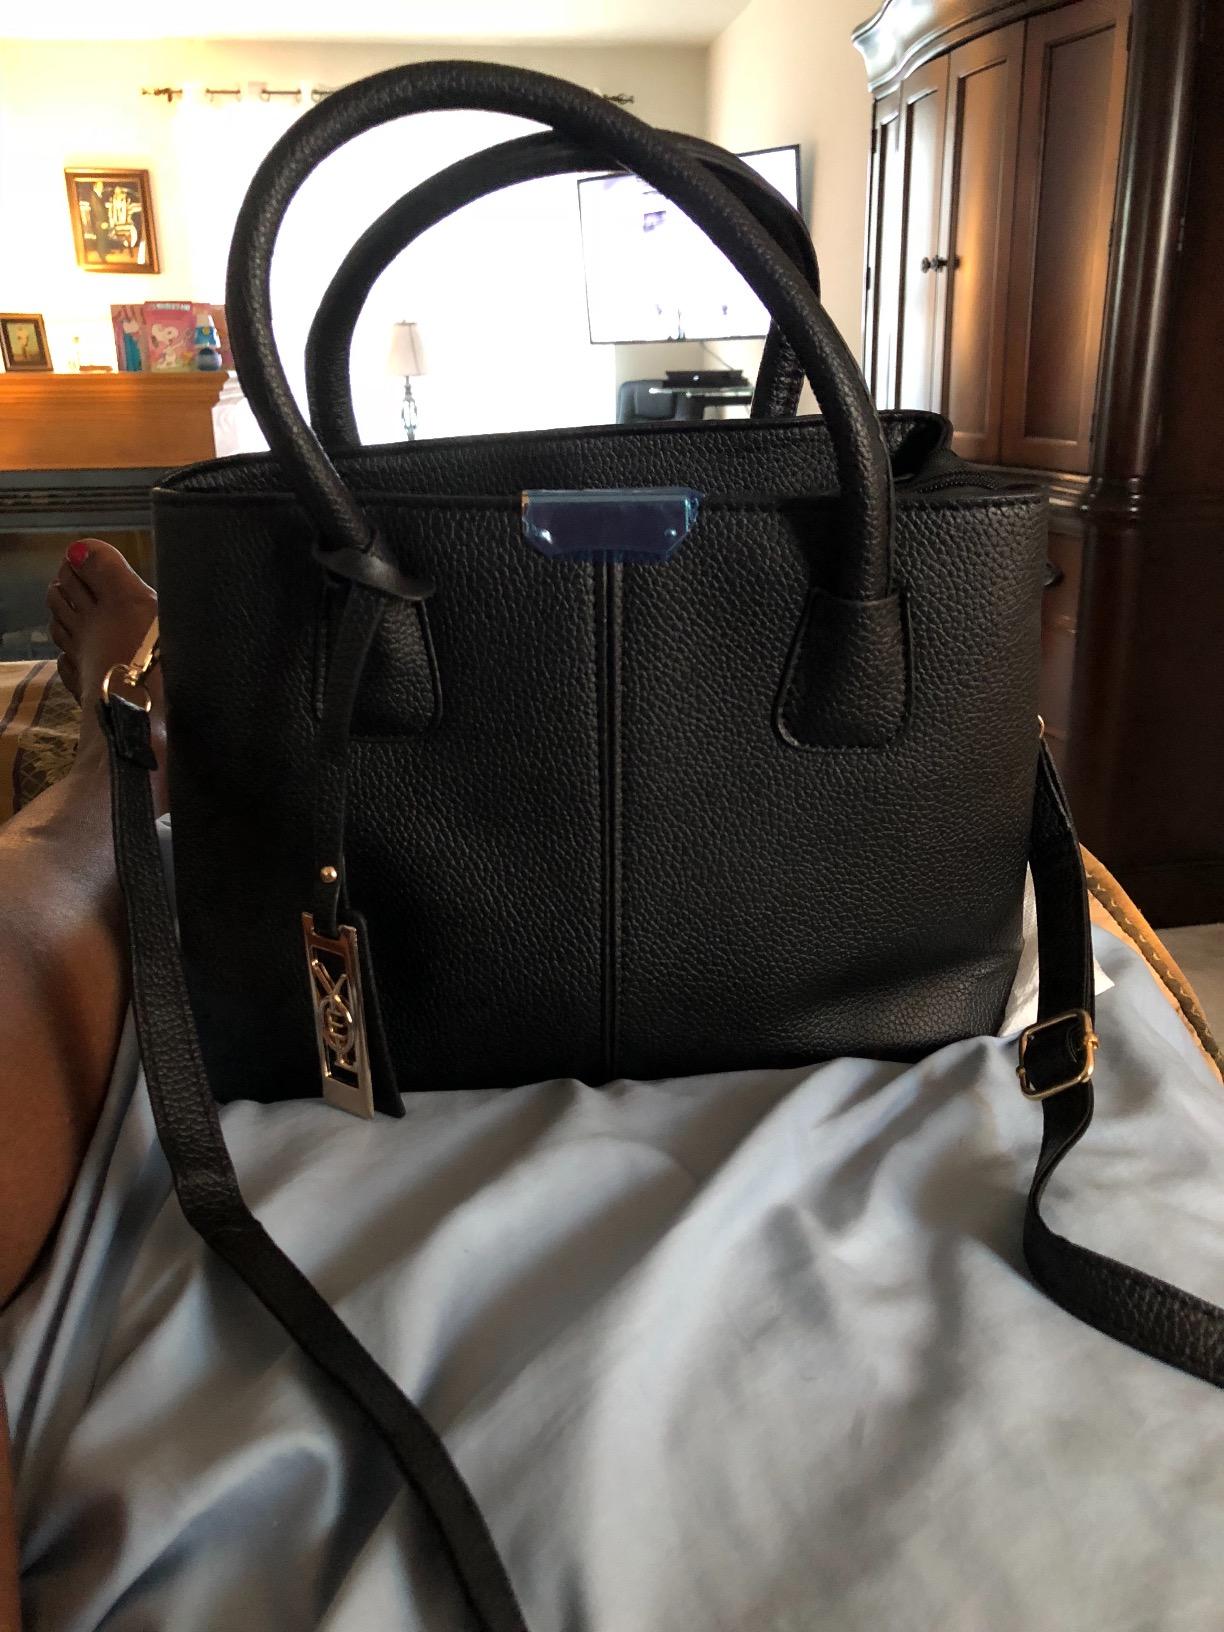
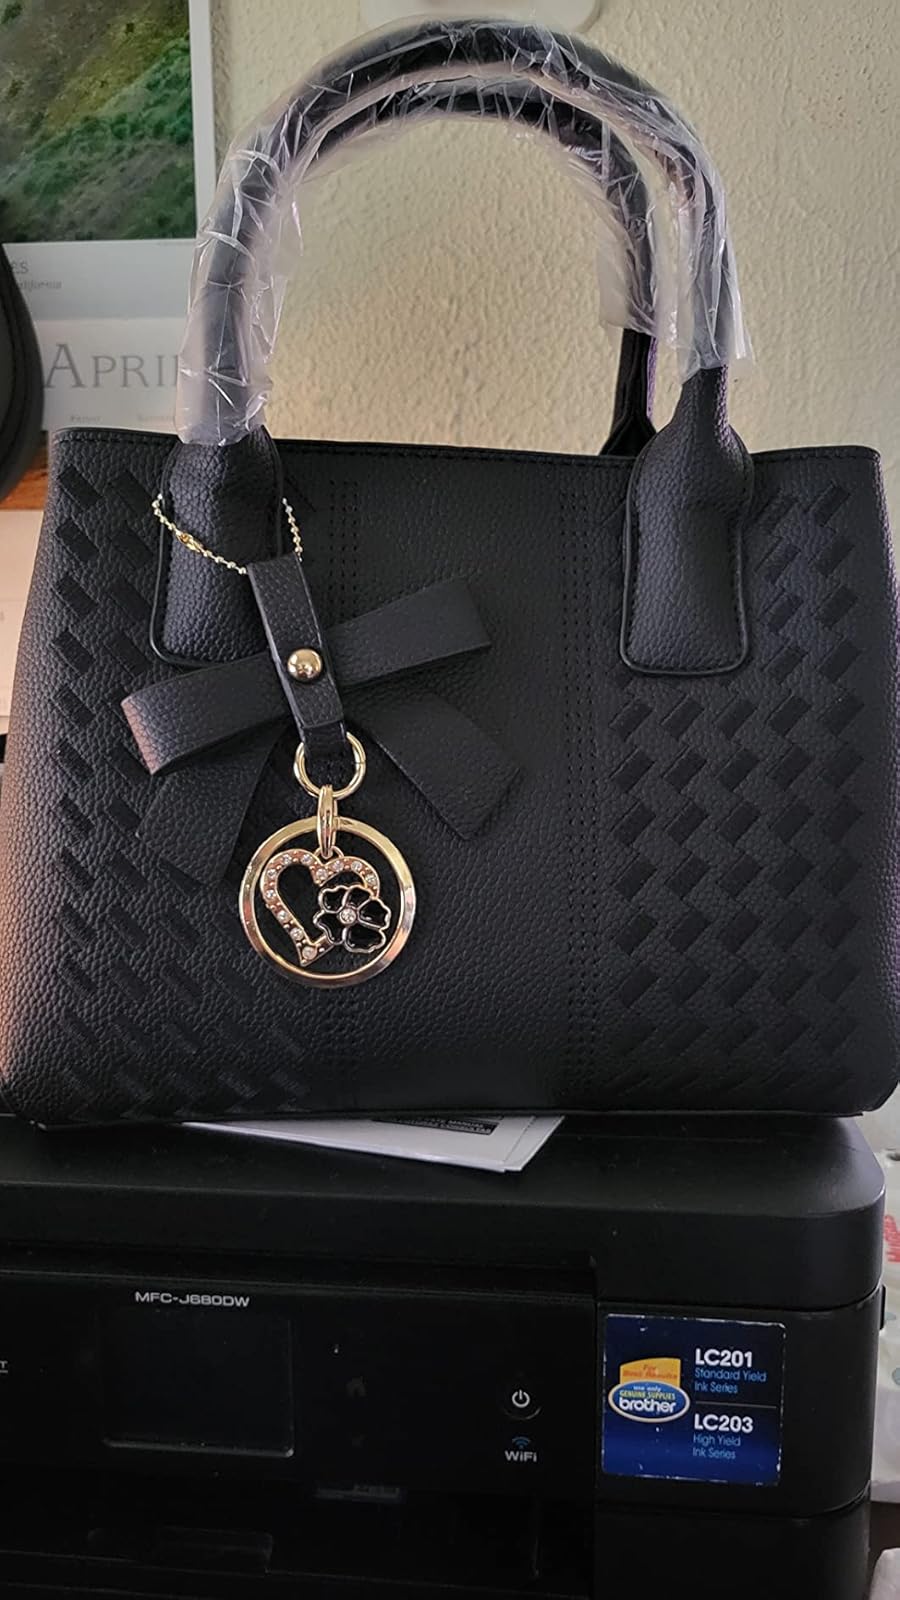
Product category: accessories_handbag
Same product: no